SS Carl D. Bradley

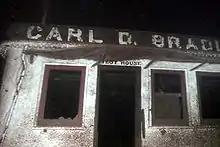
"Carl D. Bradley"s pilot house door in 2007

Jim Clary, marine author and artist, and Fred Shannon, maritime explorer, led two diving expeditions to the wreck with the goal of proving that the survivors' account that "Carl D. Bradley" broke apart was accurate. Survivor Frank Mays participated in both expeditions. The first expedition in 1995 was conducted with a submersible. It was unable to conclusively prove whether "Carl D. Bradley" broke apart due to poor visibility and weather conditions. However, "Mays, as the only survivor of the tragedy, placed a plaque on the wreck in memory of his fellow crewmen."